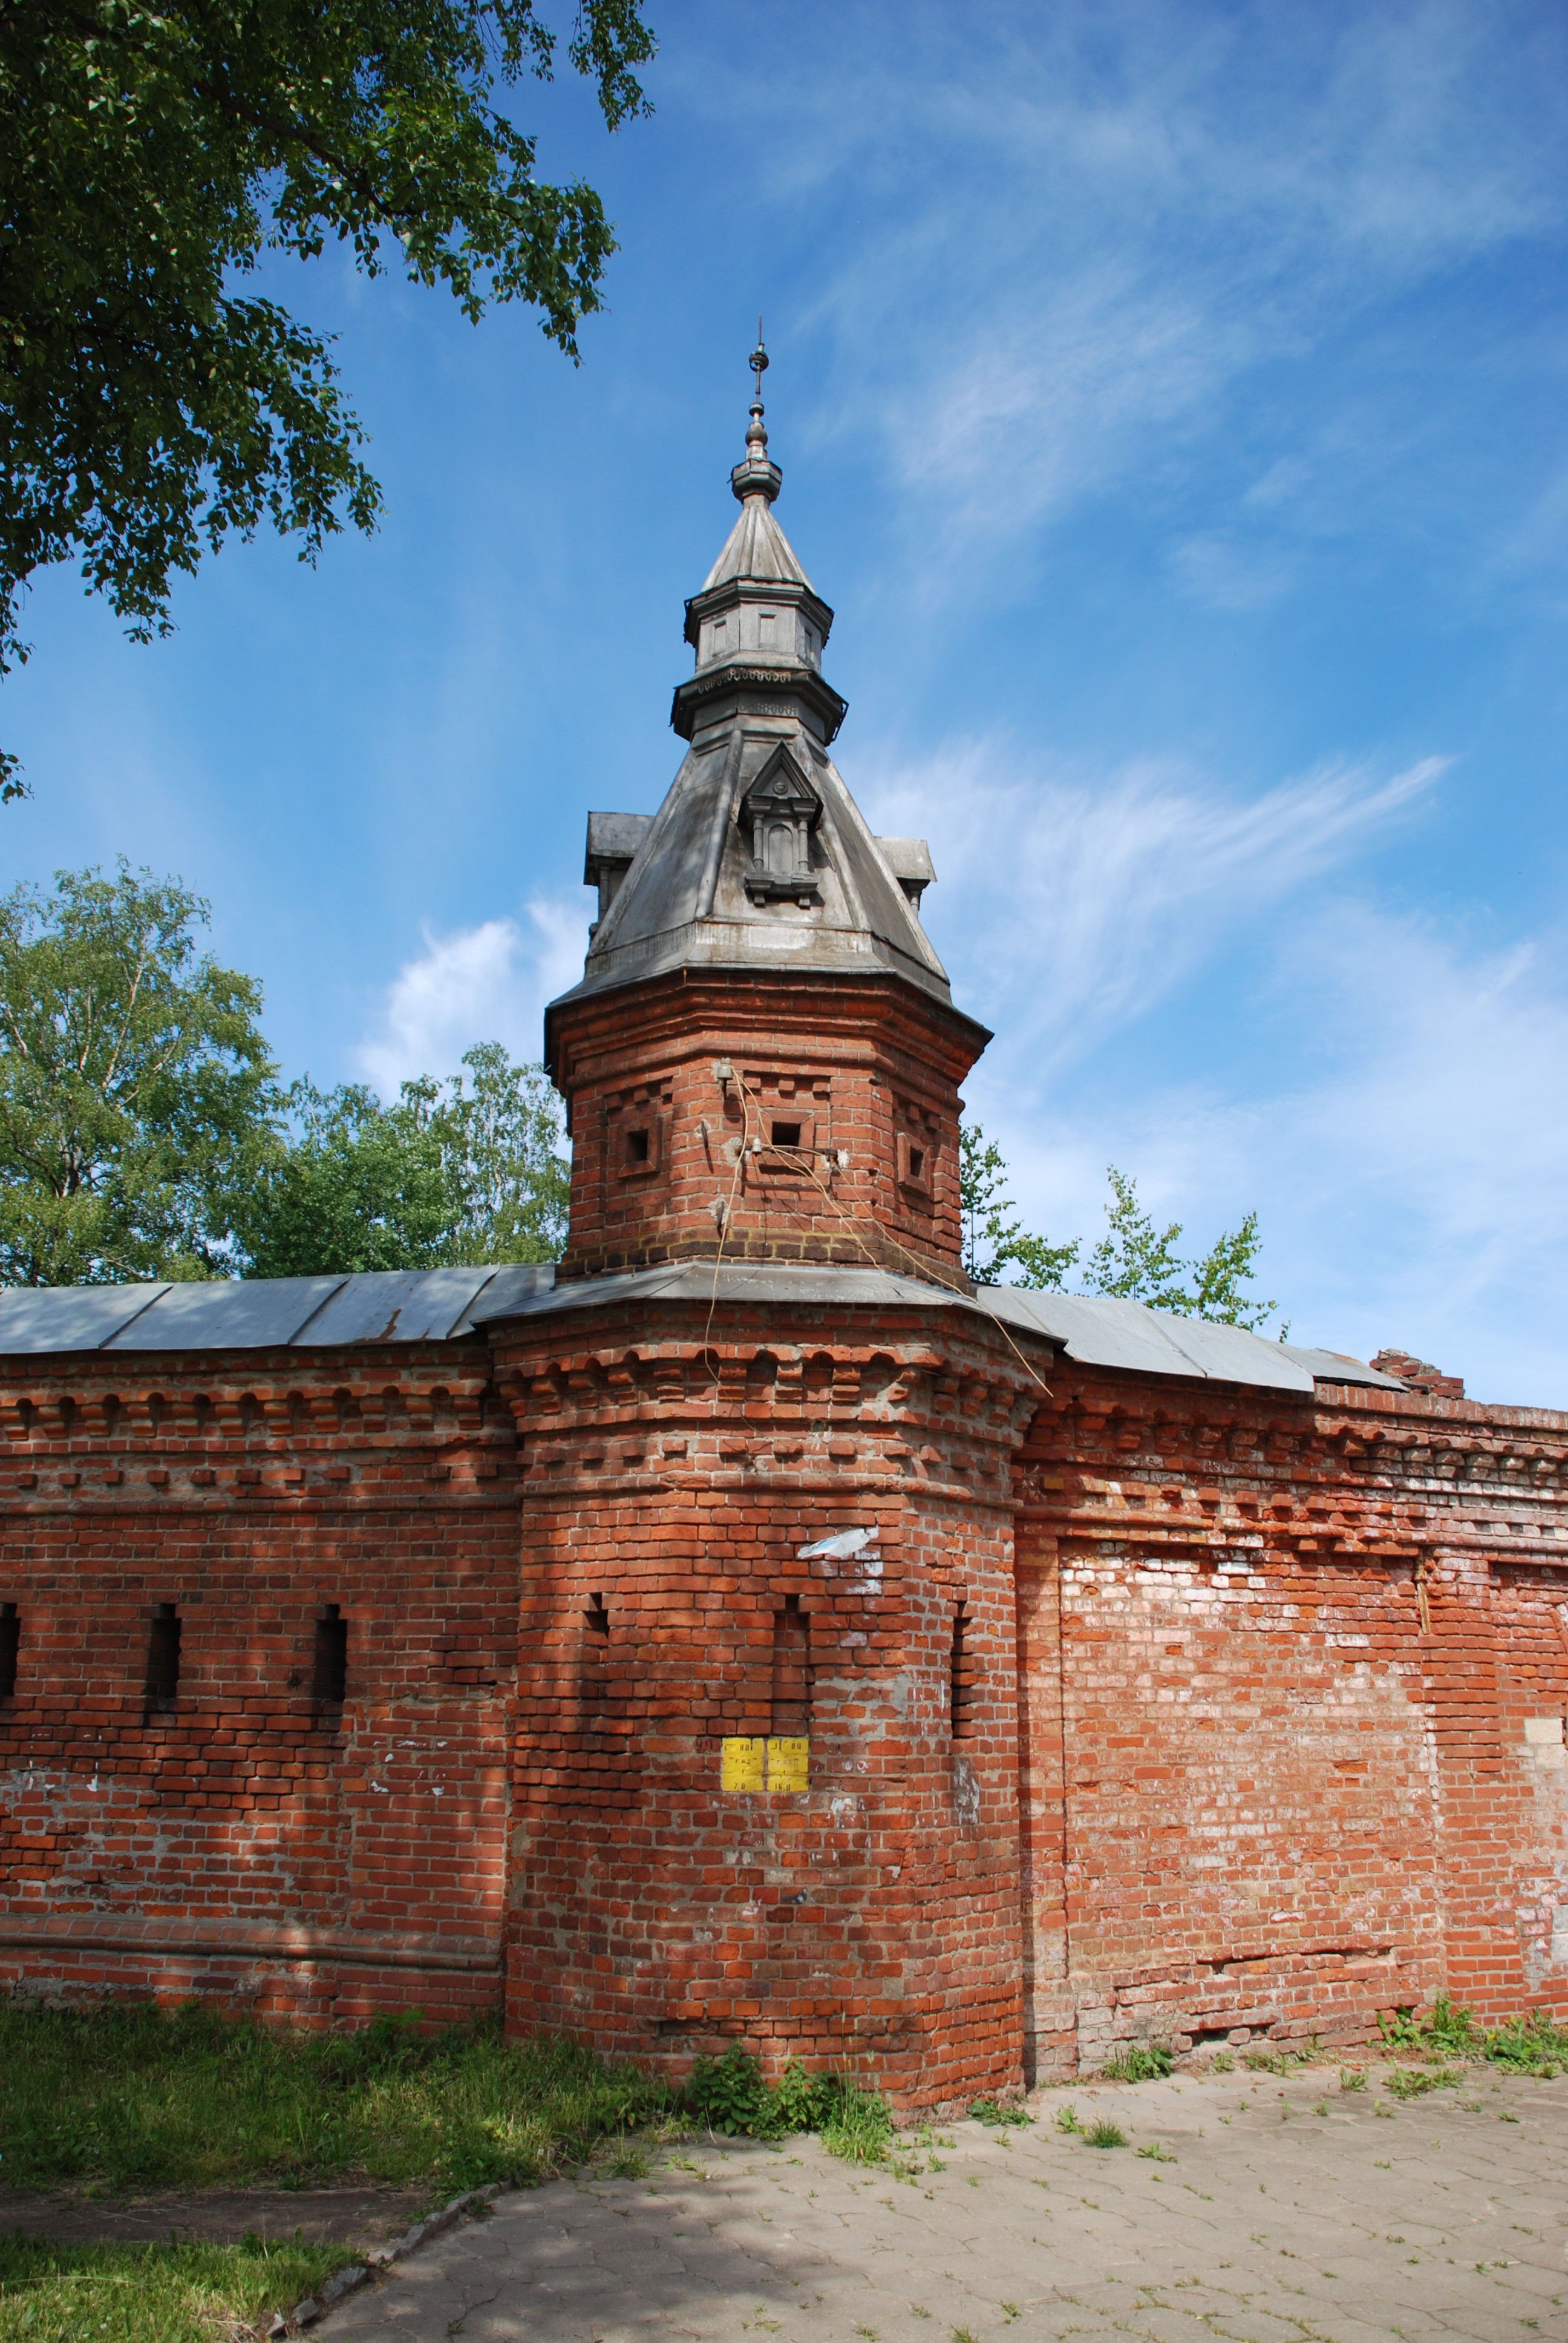
building, chateau, city, cityscape, tower, landmark, church, chapel, nikon, fortification, place of worship, temple, monastery, russia, d80, cityscapes, nikond80, sergievposad, moscowregion, sergiyevposad, historic site, ancient history